2018 Washington wildfires

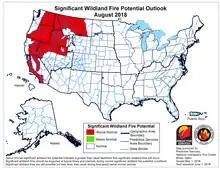
National Interagency Fire Center fire outlook for August 2018

The season predictions issued in May cited drier than average weather conditions and low snow pack in Oregon, but in Washington conditions appeared to be near normal. The water year began October 1, 2017, and by May 1, indicated normal precipitation in the state, but according to National Interagency Fire Center, models that also include Pacific-scale El Niño–Southern Oscillation effects showed high chance of below-normal precipitation and higher-than-normal temperatures through July; these factors led to a prediction of above-normal wildfire risk for the entirety of Eastern Washington through August 2018. Climate scientists said in July that the Palmer Drought Severity Index showed Western Washington to be significantly drier than normal, adding to fire risk there.